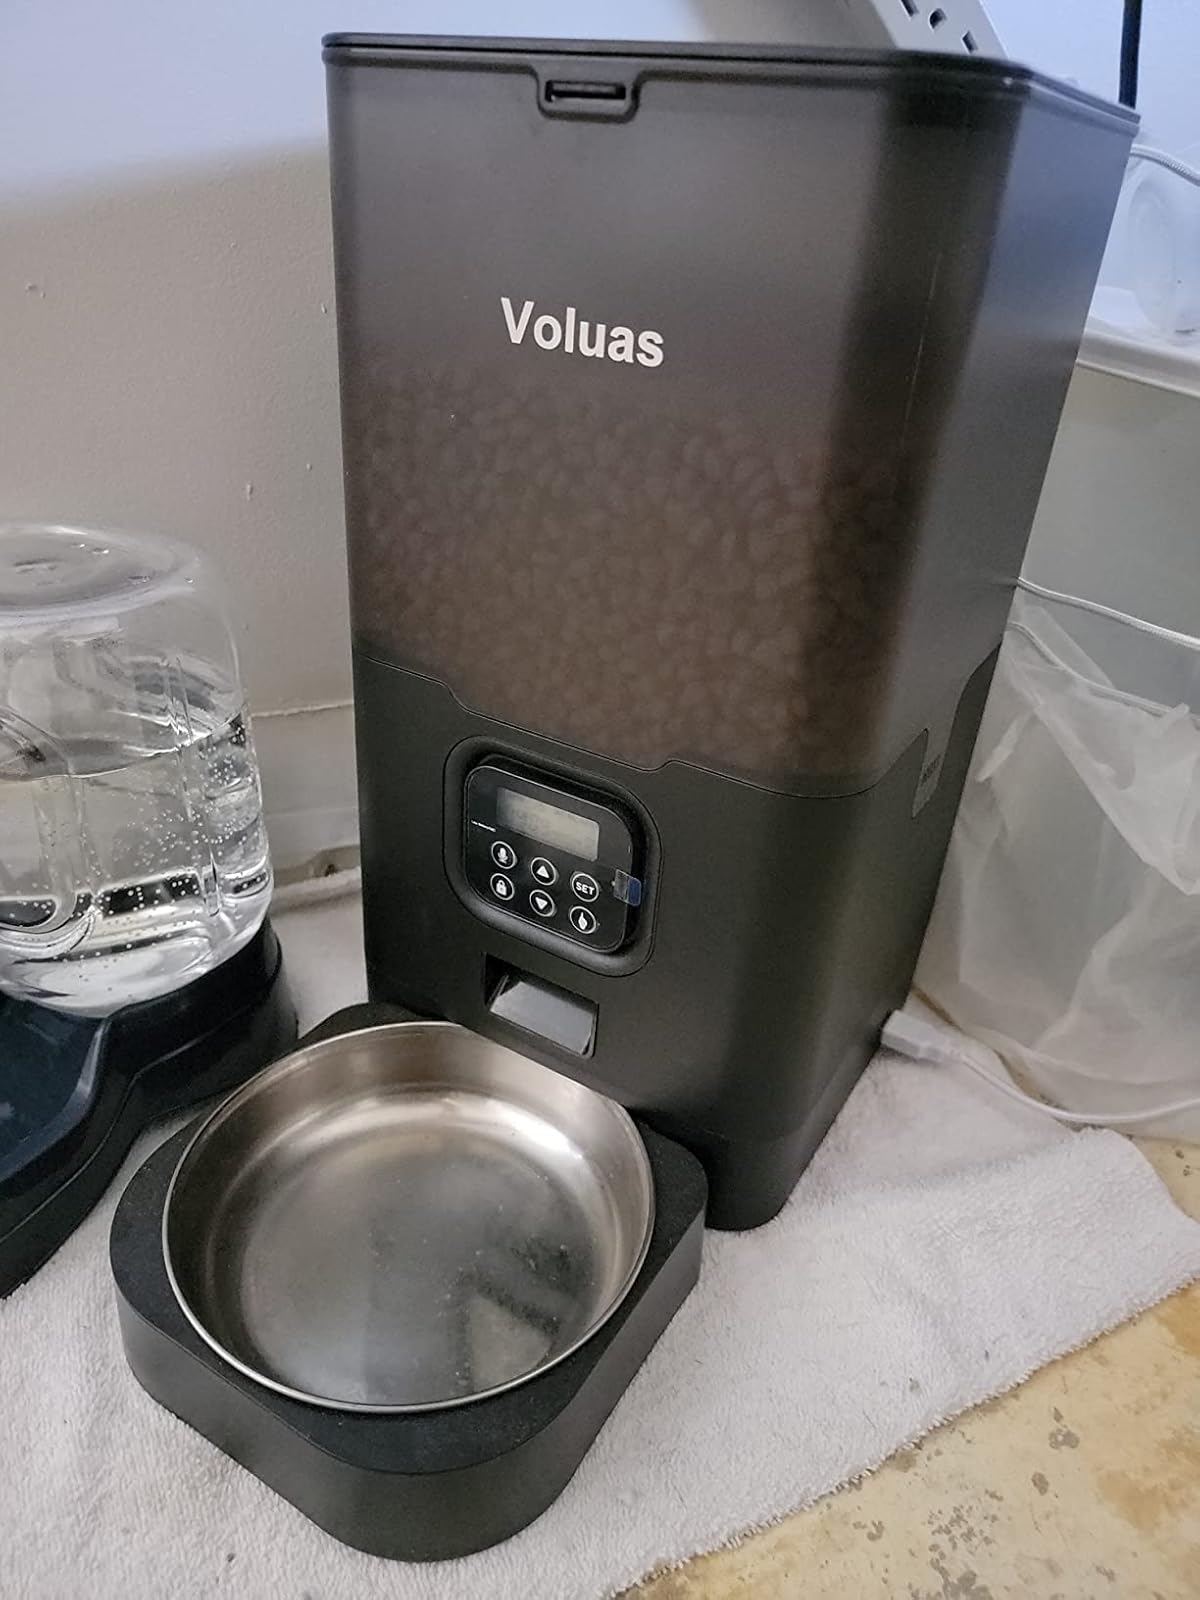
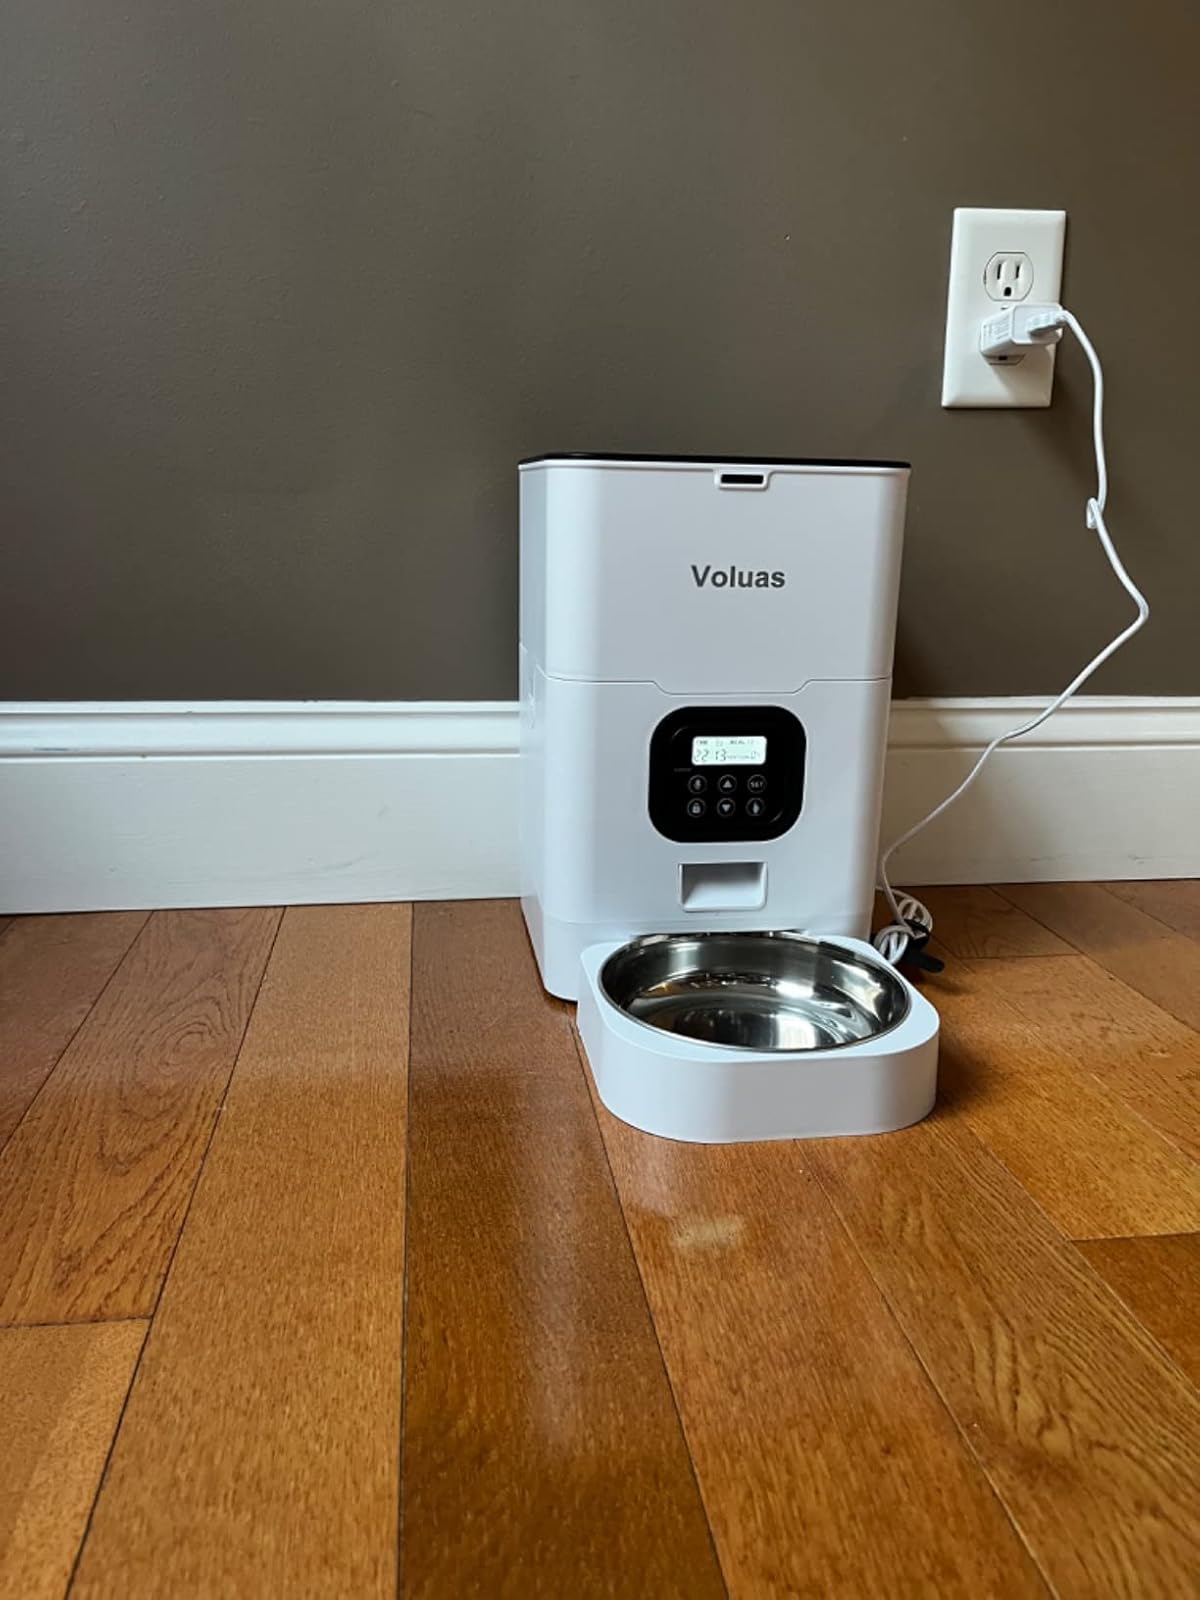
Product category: items_feeder
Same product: no